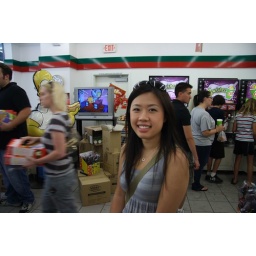
AC smiling with the female flash taking 2 boxes of ceral in the background.